Asees Kaur

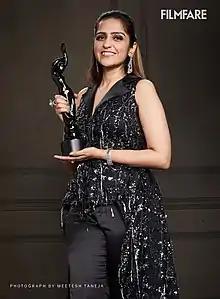
Kaur at 66th Filmfare Awards

Asees Kaur (born 26 September 1988) is an Indian singer. She has participated in various singing reality shows including "Indian Idol" and" Awaz Punjab Di". In 2021, her song "Raatan Lambiyan" from "Shershaah", with Tanishk Bagchi, became a huge hit. She has won many awards including 2 Filmfare Awards and an IIFA Award.